Hot Flash Havoc

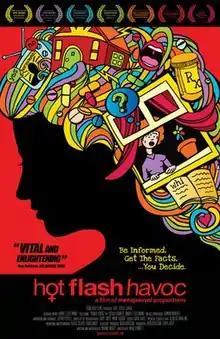
Film poster

Hot Flash Havoc is a feature-length documentary film focused on the female medical condition menopause.